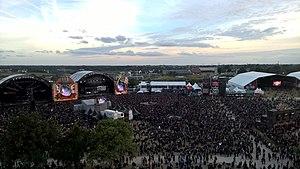
Le Main Square (de g. à d.
Le Hellfest, également appelé Hellfest Summer Open Air, est un festival de musique français spécialisé dans les musiques extrêmes, annuellement organisé au mois de juin à Clisson en Loire-Atlantique. Sa forte fréquentation le fait figurer parmi les plus importants festivals de musique français. Il est aussi l'un des plus grands festivals de metal en Europe et le premier en France.